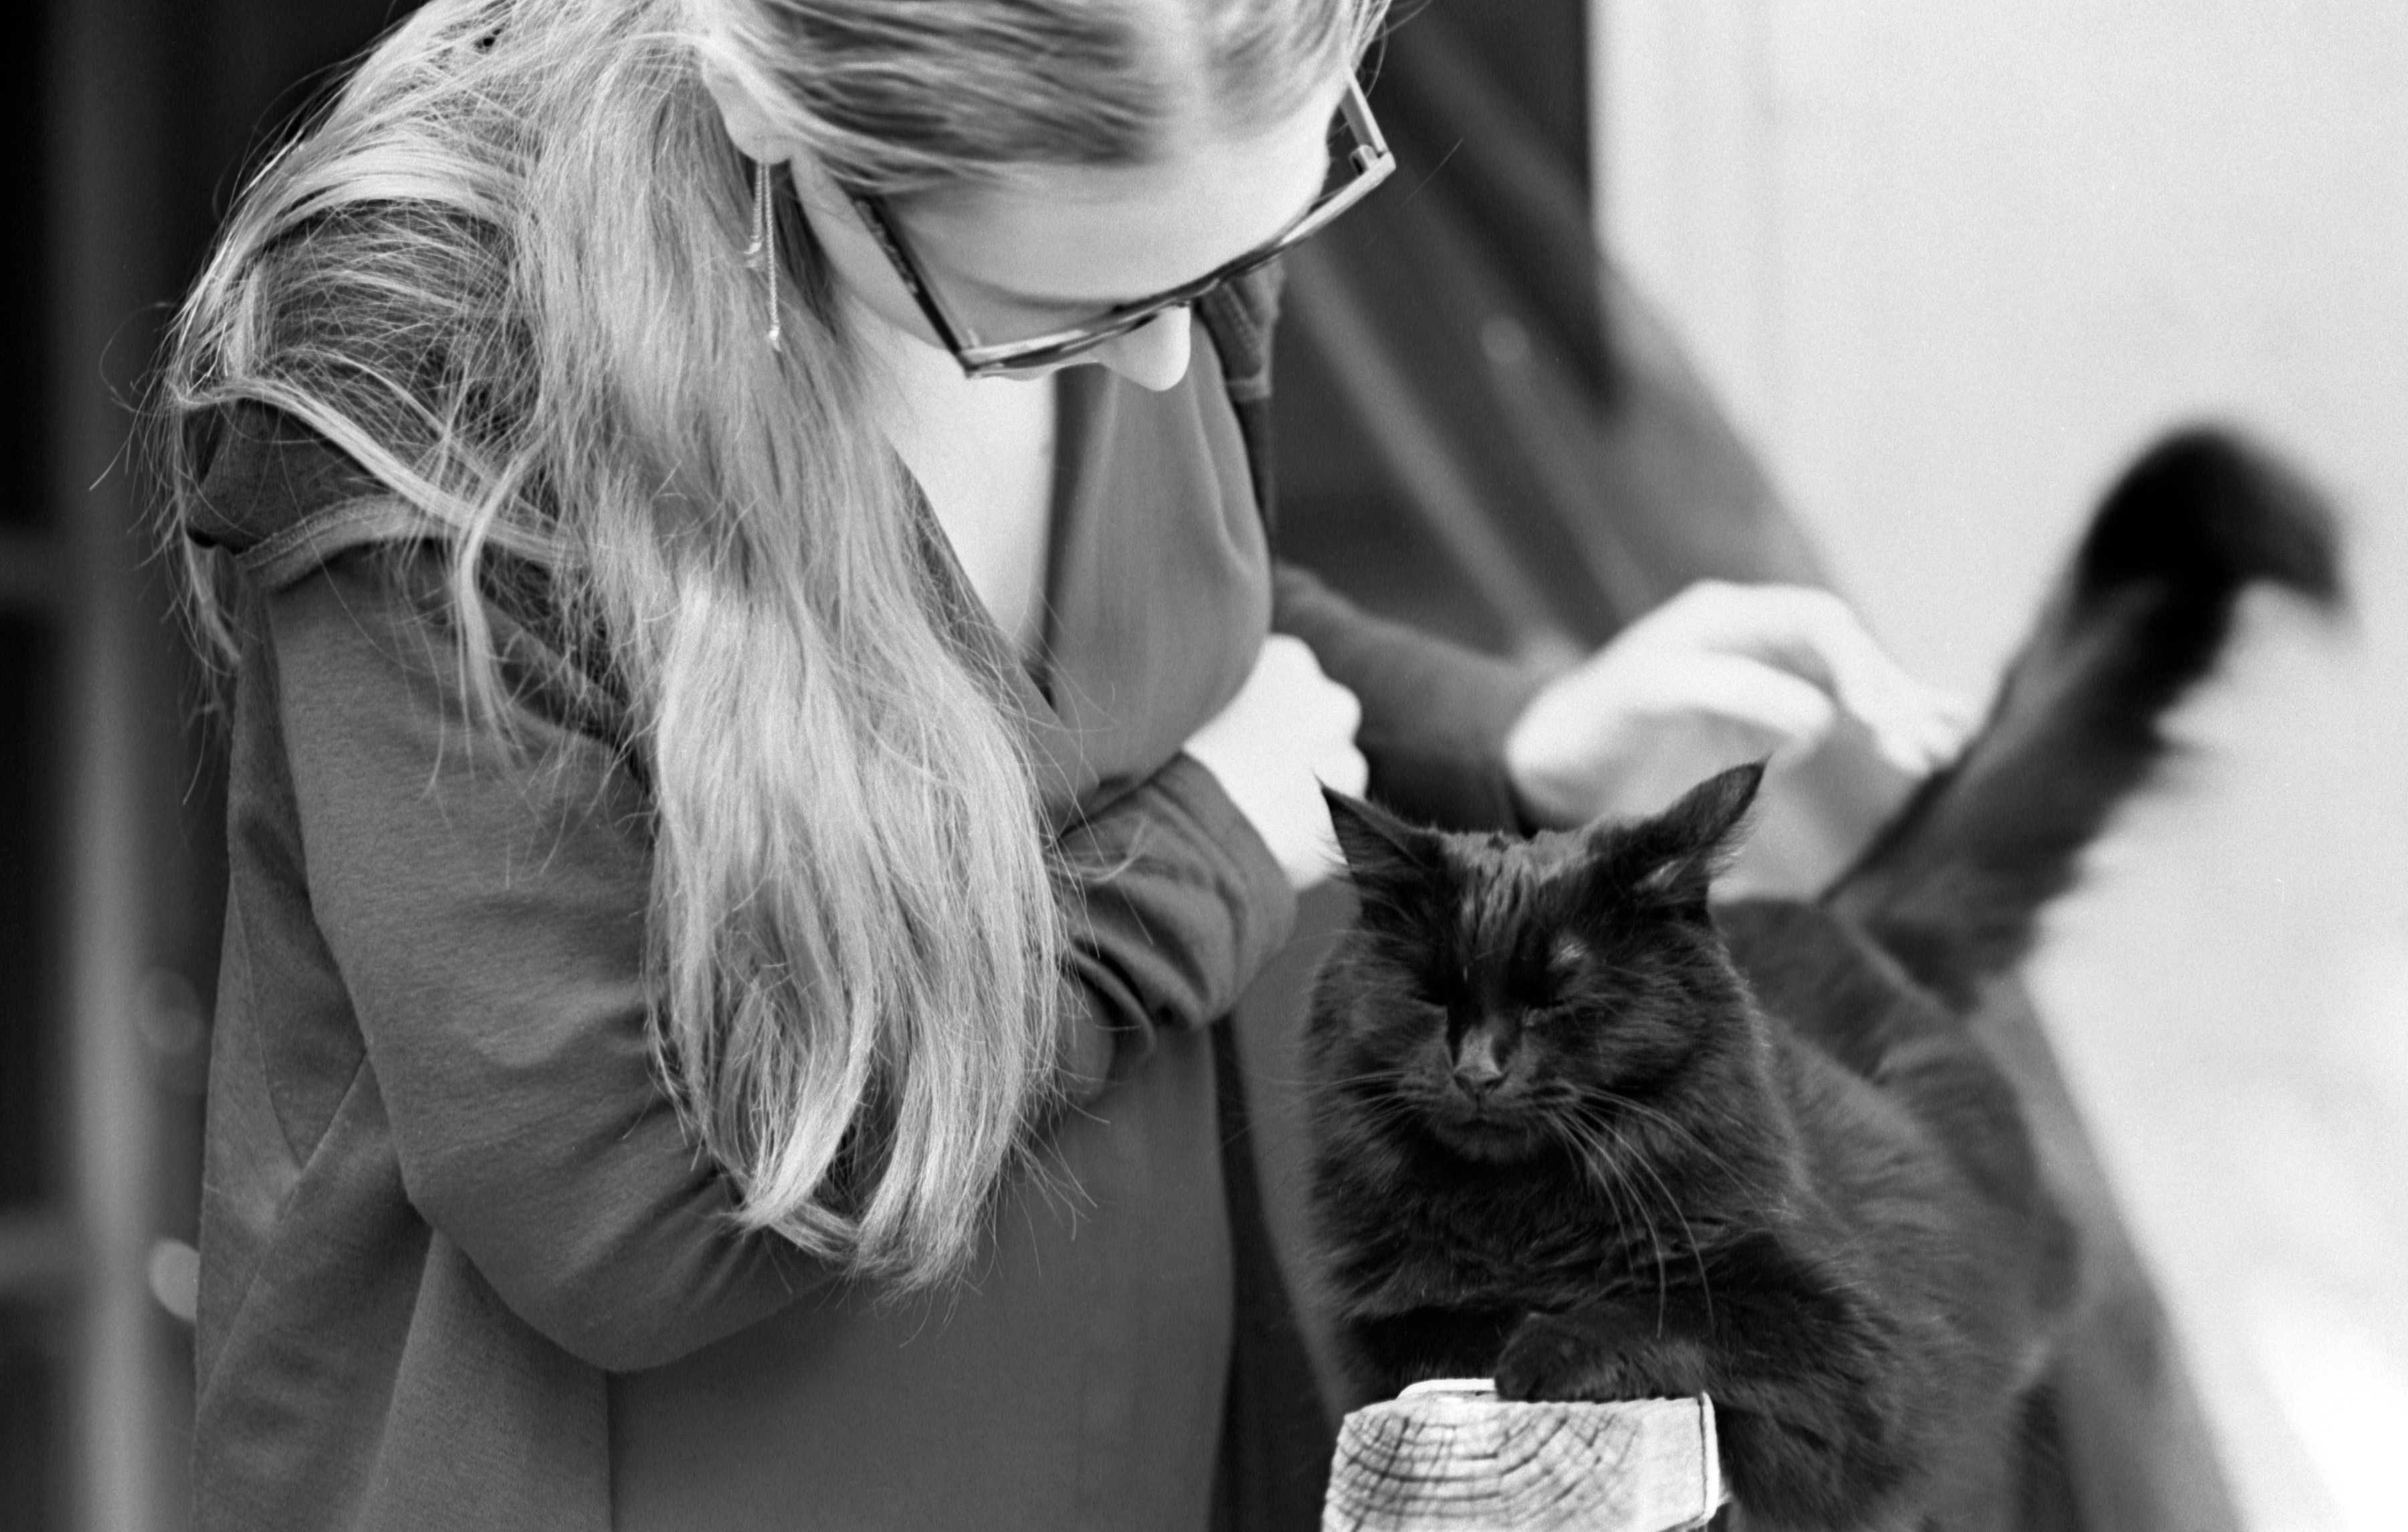
black and white, woman, white, film, fur, cat, feline, mammal, black, monochrome, 2016, blackcat, feliscatus, eye, skin, chat, beauty, chatnoir, 366, rolleirpx25, interaction, asa25, iso25, monochrome photography, small to medium sized cats, cat like mammal